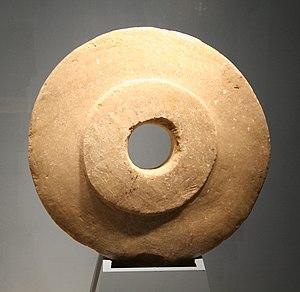
La monnaie de pierre, en yap rai, est une monnaie propre aux îles Yap dans les États fédérés de Micronésie prenant la forme d'une pierre ronde et plate, taillée dans de la calcite, de 4 à 350 cm de diamètre, avec généralement un trou en son centre. Extraite dans des carrières aux Palaos, elle est transportée en bateau ou sur radeau sur plusieurs centaines de kilomètres jusqu'aux îles Yap. Anagumang, personnage légendaire est, dans les récits yapais, à l'origine de la monnaie de pierre et de sa forme rappelant la pleine lune.